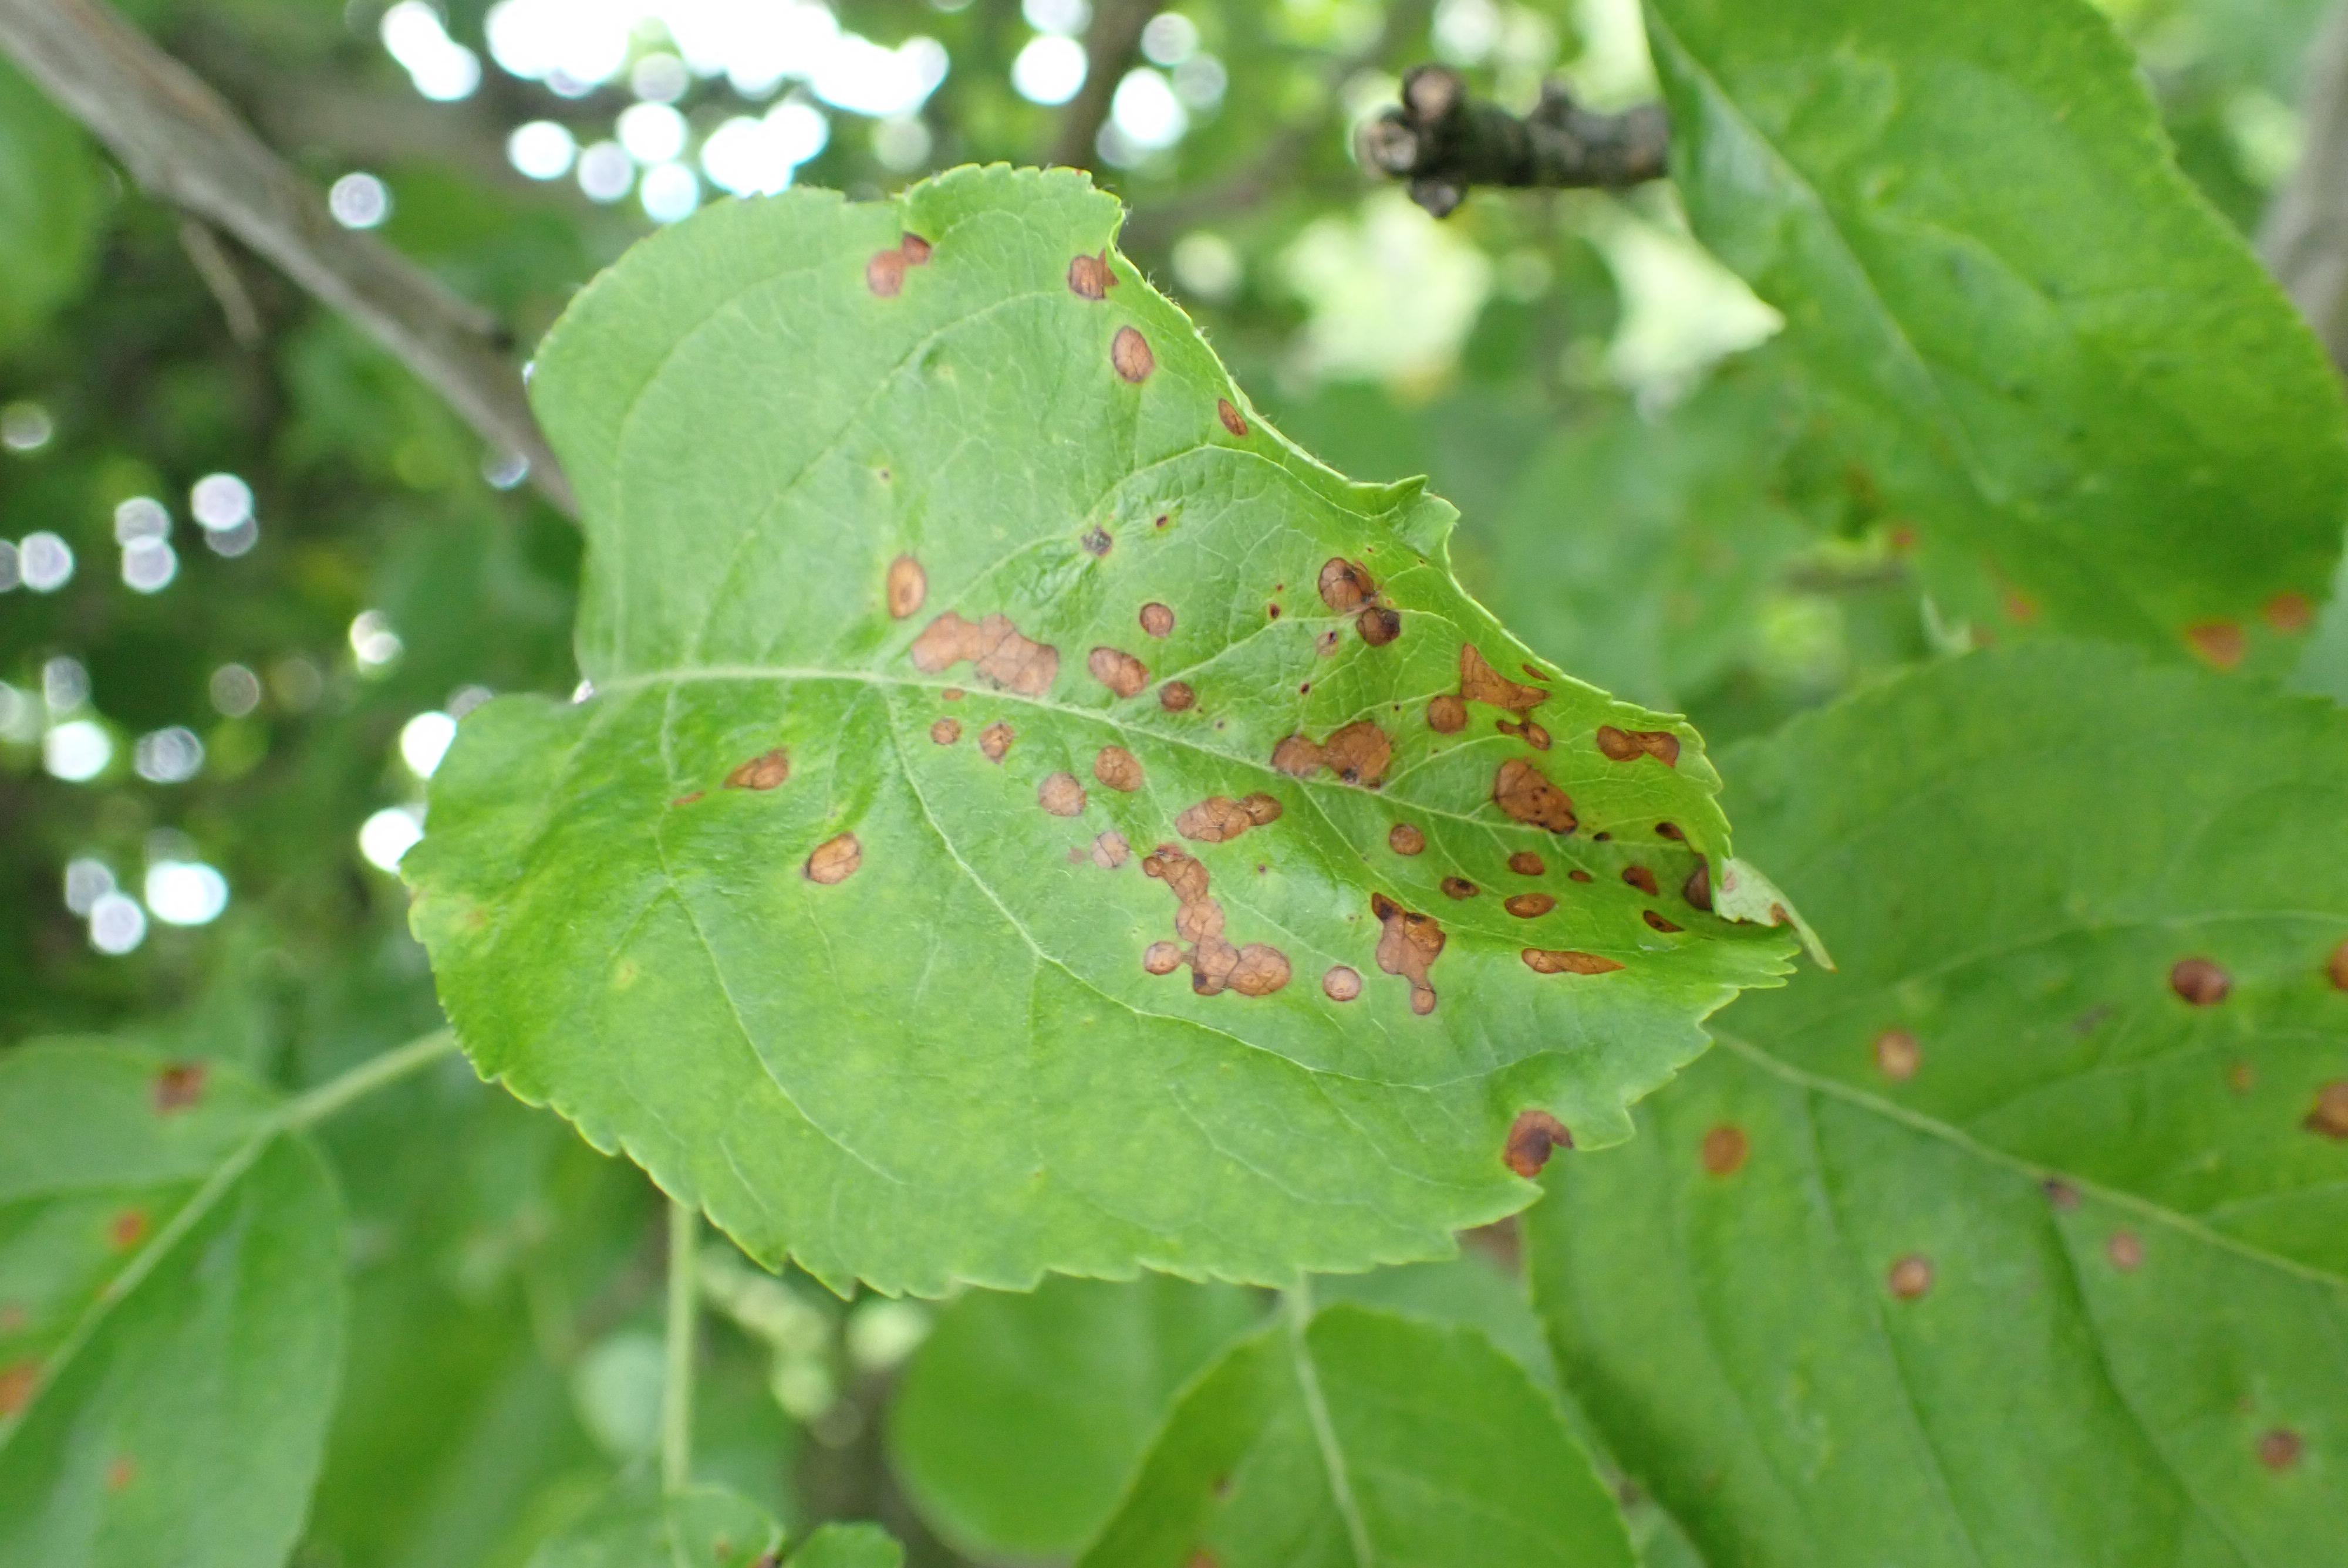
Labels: frog_eye_leaf_spot